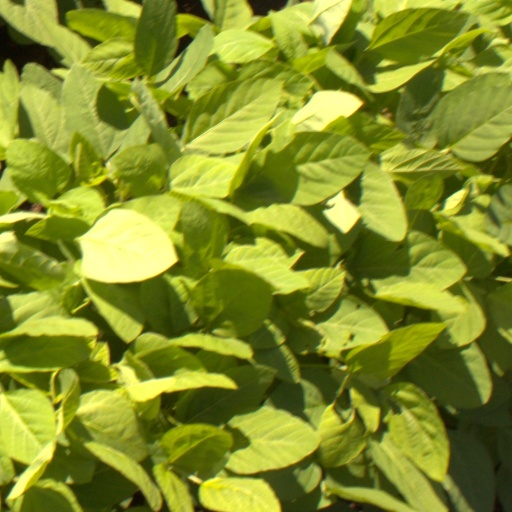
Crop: soybean